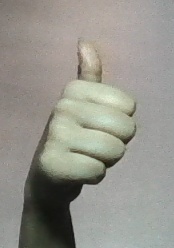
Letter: aleff